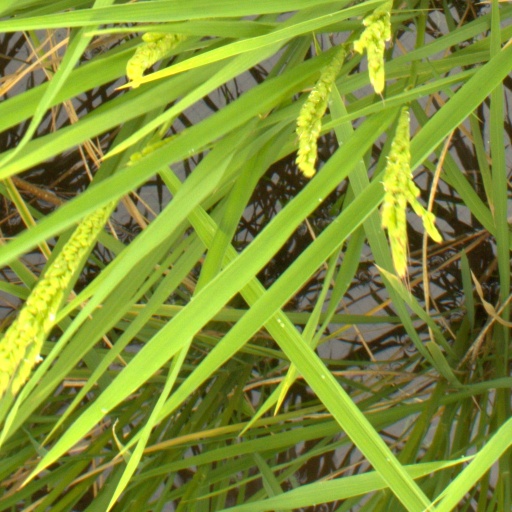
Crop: rice